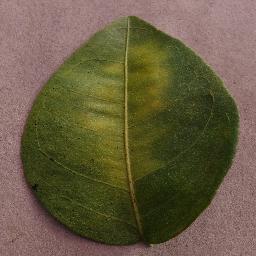
Label: Orange___Haunglongbing_(Citrus_greening)